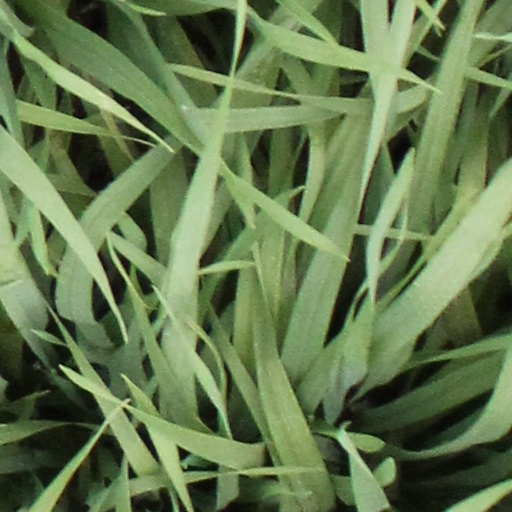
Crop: wheat